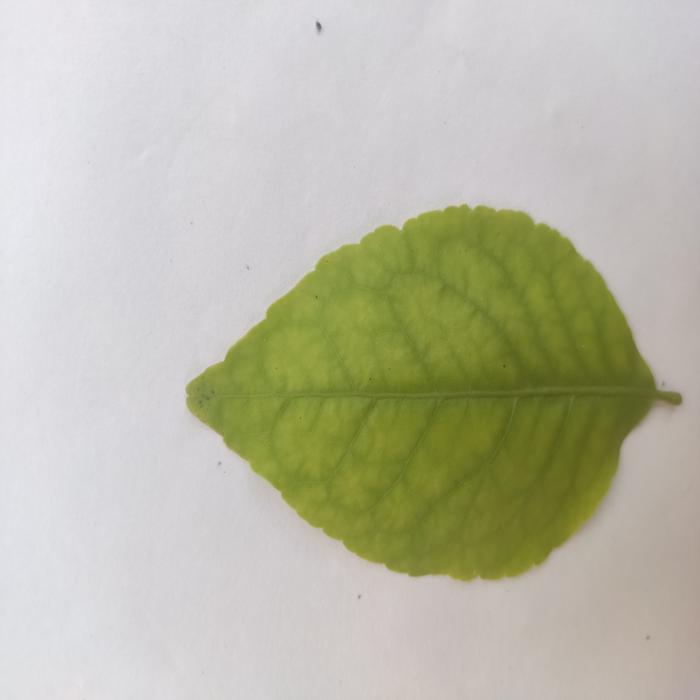
Crop: Aegle Marmelos
Leaf condition: Cercospora_Leaf